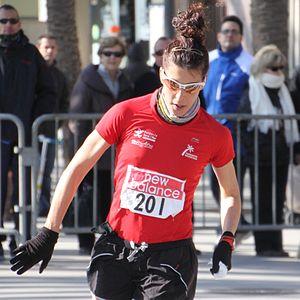
Beatriz Pascual Rodríguez est une athlète espagnole, spécialiste de la marche.